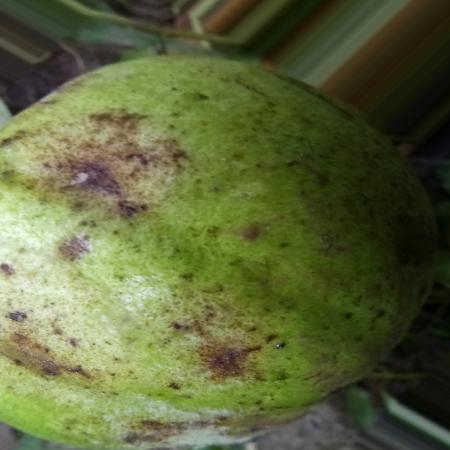
Label: Phytopthora